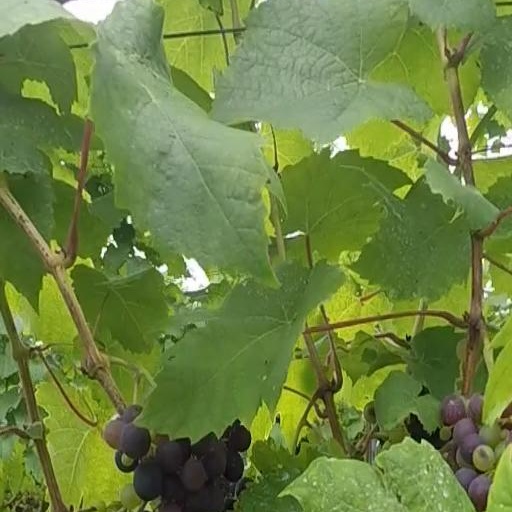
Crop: grape